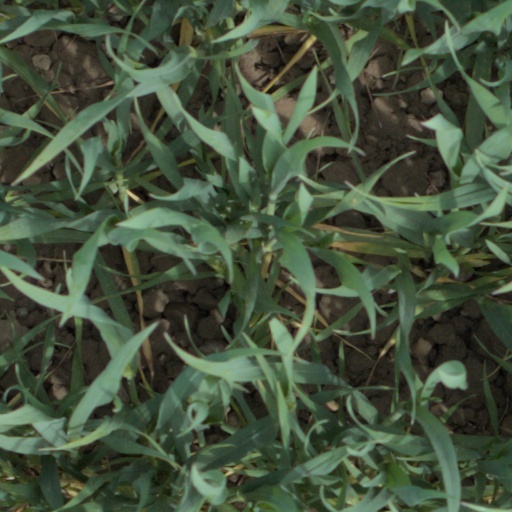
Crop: wheat